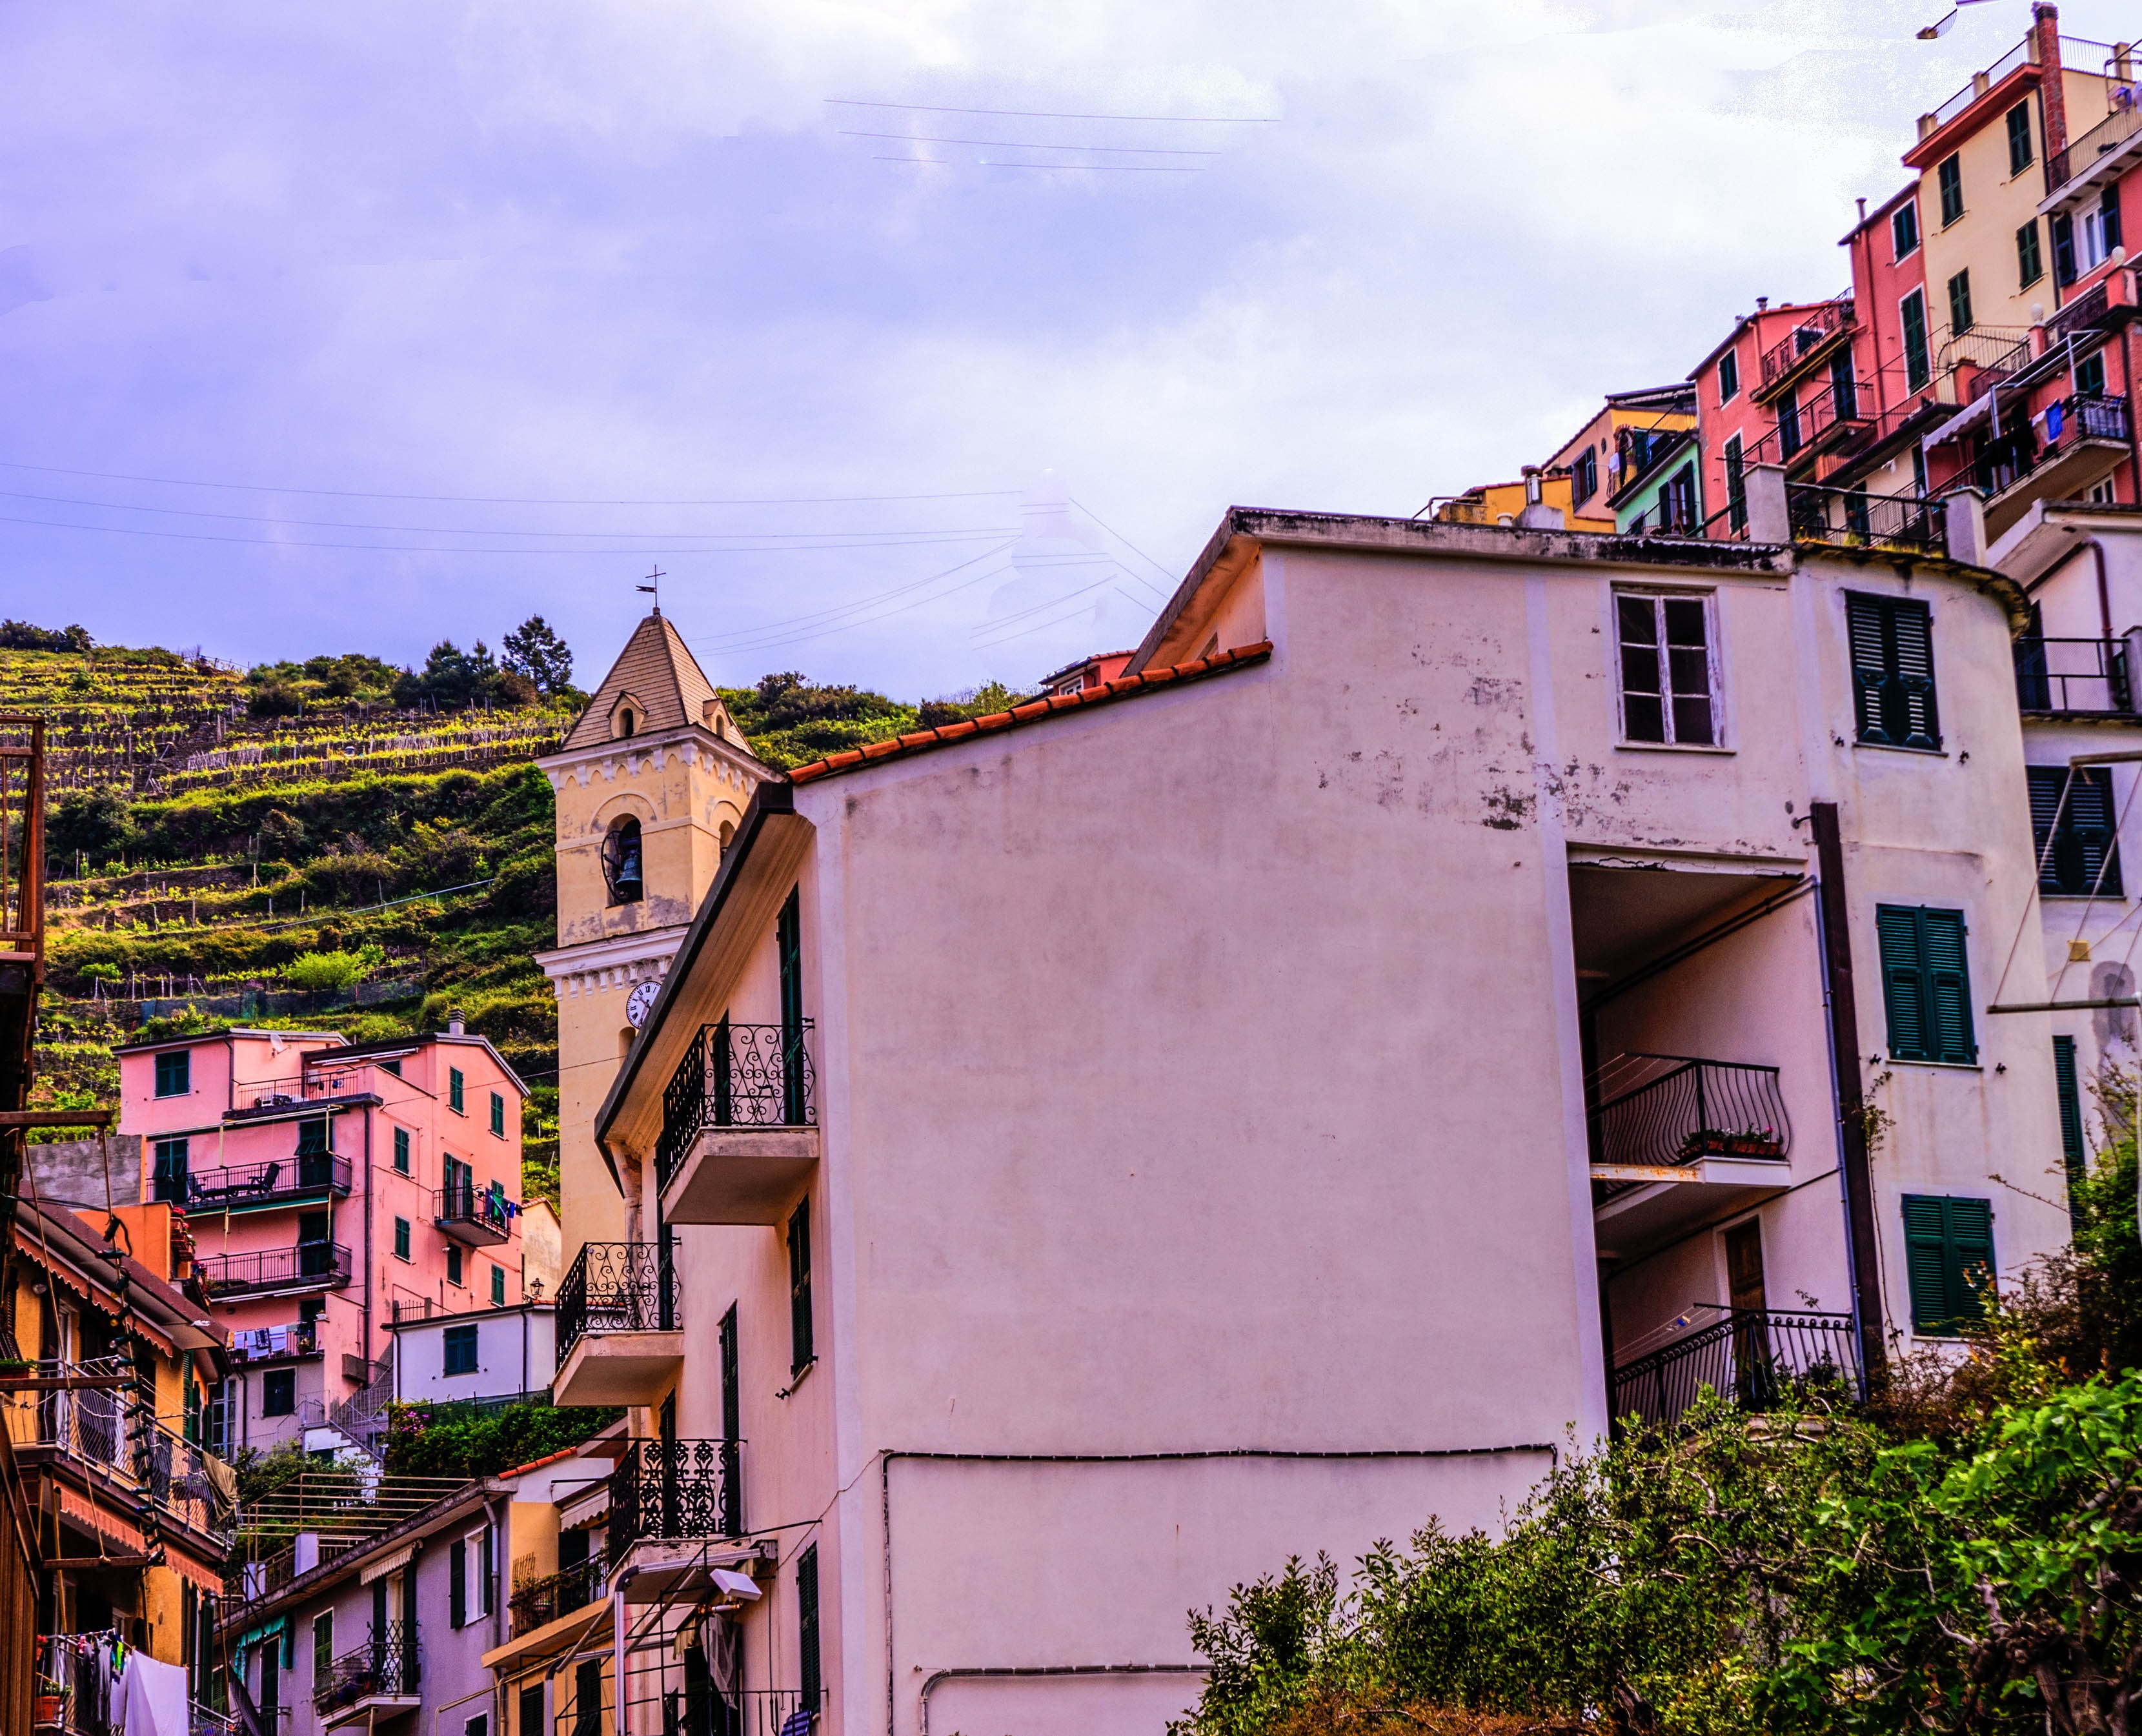
nature, architecture, road, street, house, town, city, wall, cityscape, village, suburb, scenic, italy, facade, waterway, buildings, neighbourhood, cinque terre, amalfi coast, urban area, residential area, human settlement